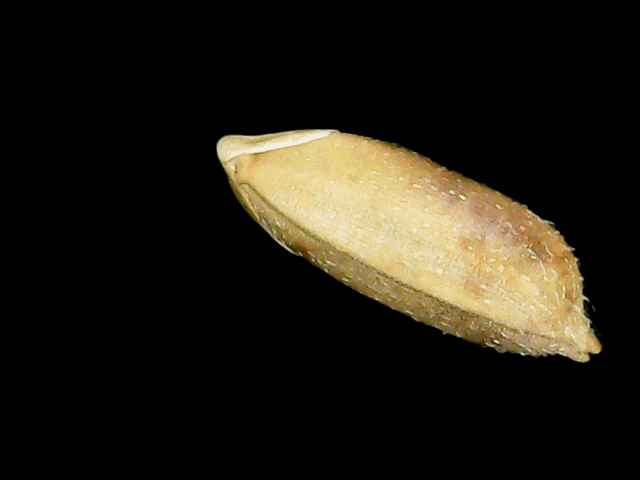
Rice variety: Bd51